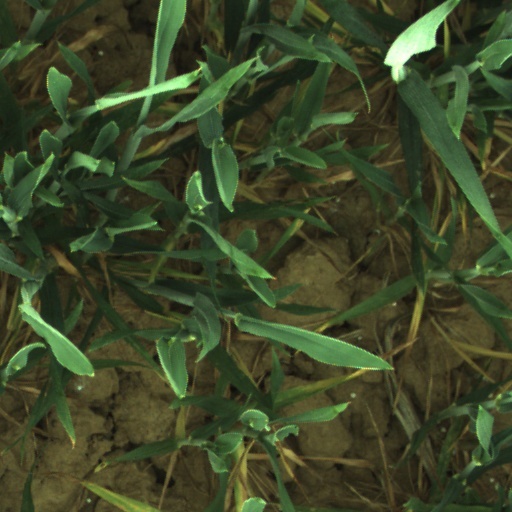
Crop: wheat